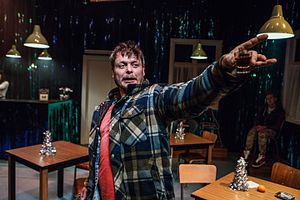
Lars Topp Thomsen
Lars Topp Thomsen i Folketeatrets opsætning af Anna Bros Varmestuen.
Lars Topp Thomsen er en dansk skuespiller.